Drew Gulak

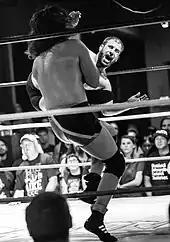
Gulak wrestling Dave Cole

Aside from CZW, Gulak has also worked for Beyond Wrestling, Dragon Gate USA, Evolve, and Inter Species Wrestling. In 2013, he won the Style Battle tournament for Evolve and later participated in the 2014 edition. In August 2014, Gulak made his debut for Pro Wrestling Guerrilla, participating in their annual Battle of Los Angeles event. Gulak has participated in Chikara's annual King of Trios tournament multiple times; in 2008, he teamed with Andy Sumner and Tim Donst, in 2014, he competed alongside Chuck Taylor and the Swamp Monster, and in 2016, he was part of Team #CWC, alongside Cedric Alexander and Johnny Gargano. When competing as Drew Gulak, his team failed to progress from the first round every time. However, as Soldier Ant, his team, The Colony, won the 2011 edition of the tournament.